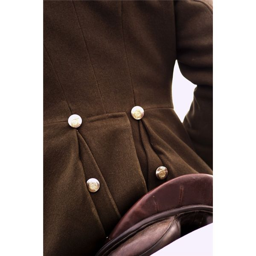
in the saddle - lovely buttons